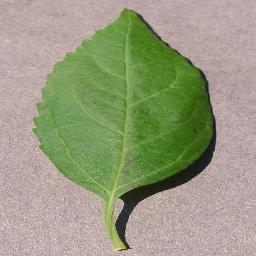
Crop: cherry
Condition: (including_sour)_healthy